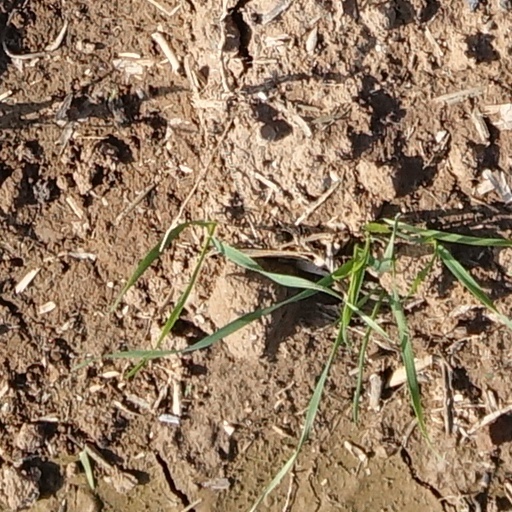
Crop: wheat